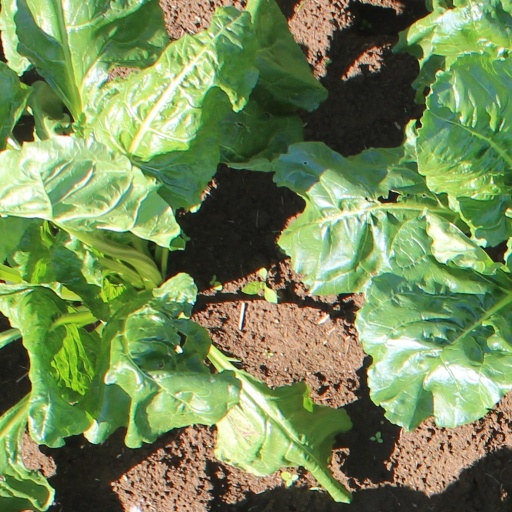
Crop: sugar beet